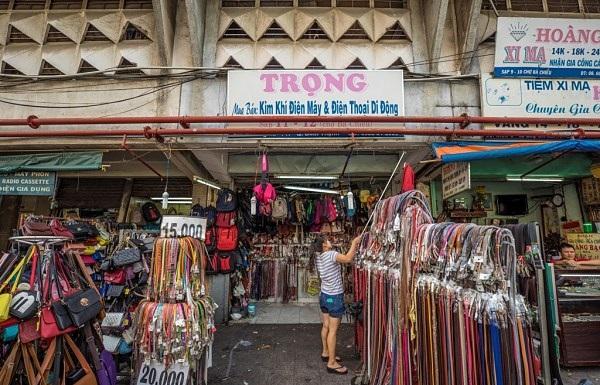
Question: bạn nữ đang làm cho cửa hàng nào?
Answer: cửa hàng trọng